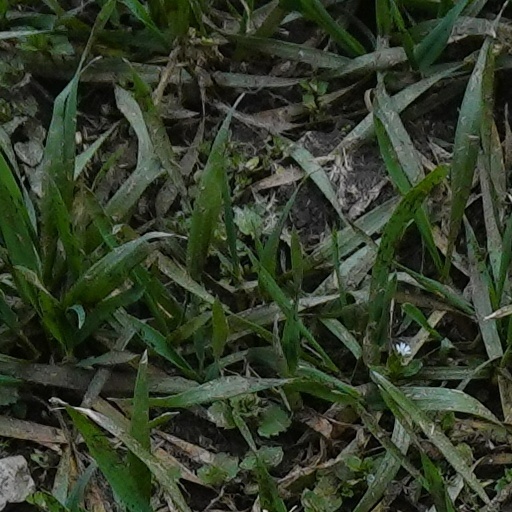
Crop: wheat